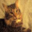
Label: cat